Königliches Hoftheater Dresden

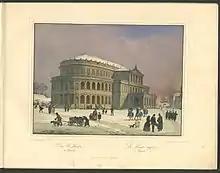
Gottfried Sempers' first Hoftheater

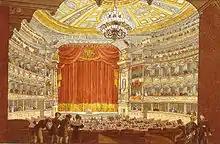
J. C. A. Richter: Sempers' Hoftheater

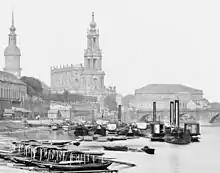
View of the Brühl's Terrace around 1865, from left to right: Brühlsche Galerie, Hausmannsturm, (covert), Dresden Cathedral, Semper Gallery (covered), Königliches Hoftheater, before that the old Augustus Bridge.

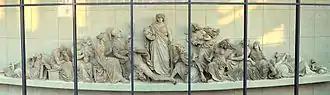
The was part of the facade decoration of the court theatre and remained on the in Bautzen

The Königliches Hoftheater (Royal Court Theatre) in Dresden, Saxony, was a theatre for opera and drama in the royal seat of the Kingdom of Saxony from 1841 and 1869, designed by Gottfried Semper. It was the predecessor of today's Semperoper, and is therefore sometimes called Altes Hoftheater (Old Court Theatre).